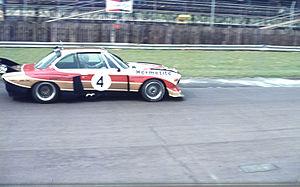
John Fitzpatrick, né le 9 juin 1943 à Birmingham, est un ancien pilote automobile britannique. Il a remporté un grand nombre de victoires au volant de voiture de tourisme, de grand tourisme et de prototypes d'endurance.